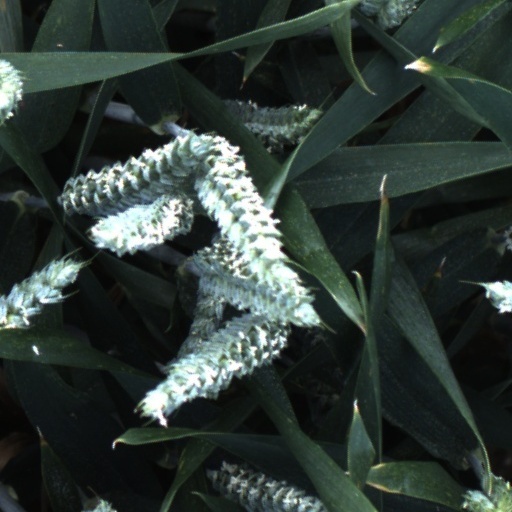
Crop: wheat